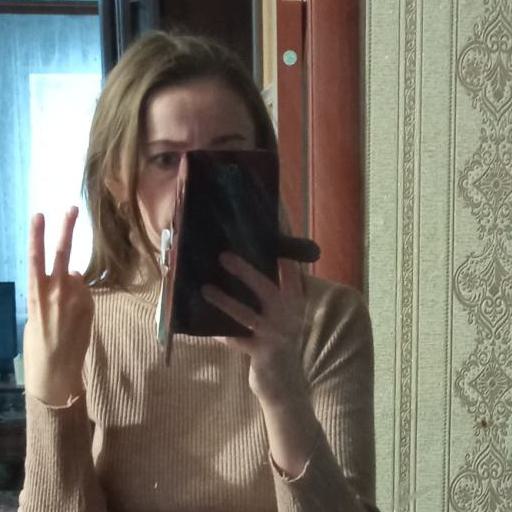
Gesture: no_gesture